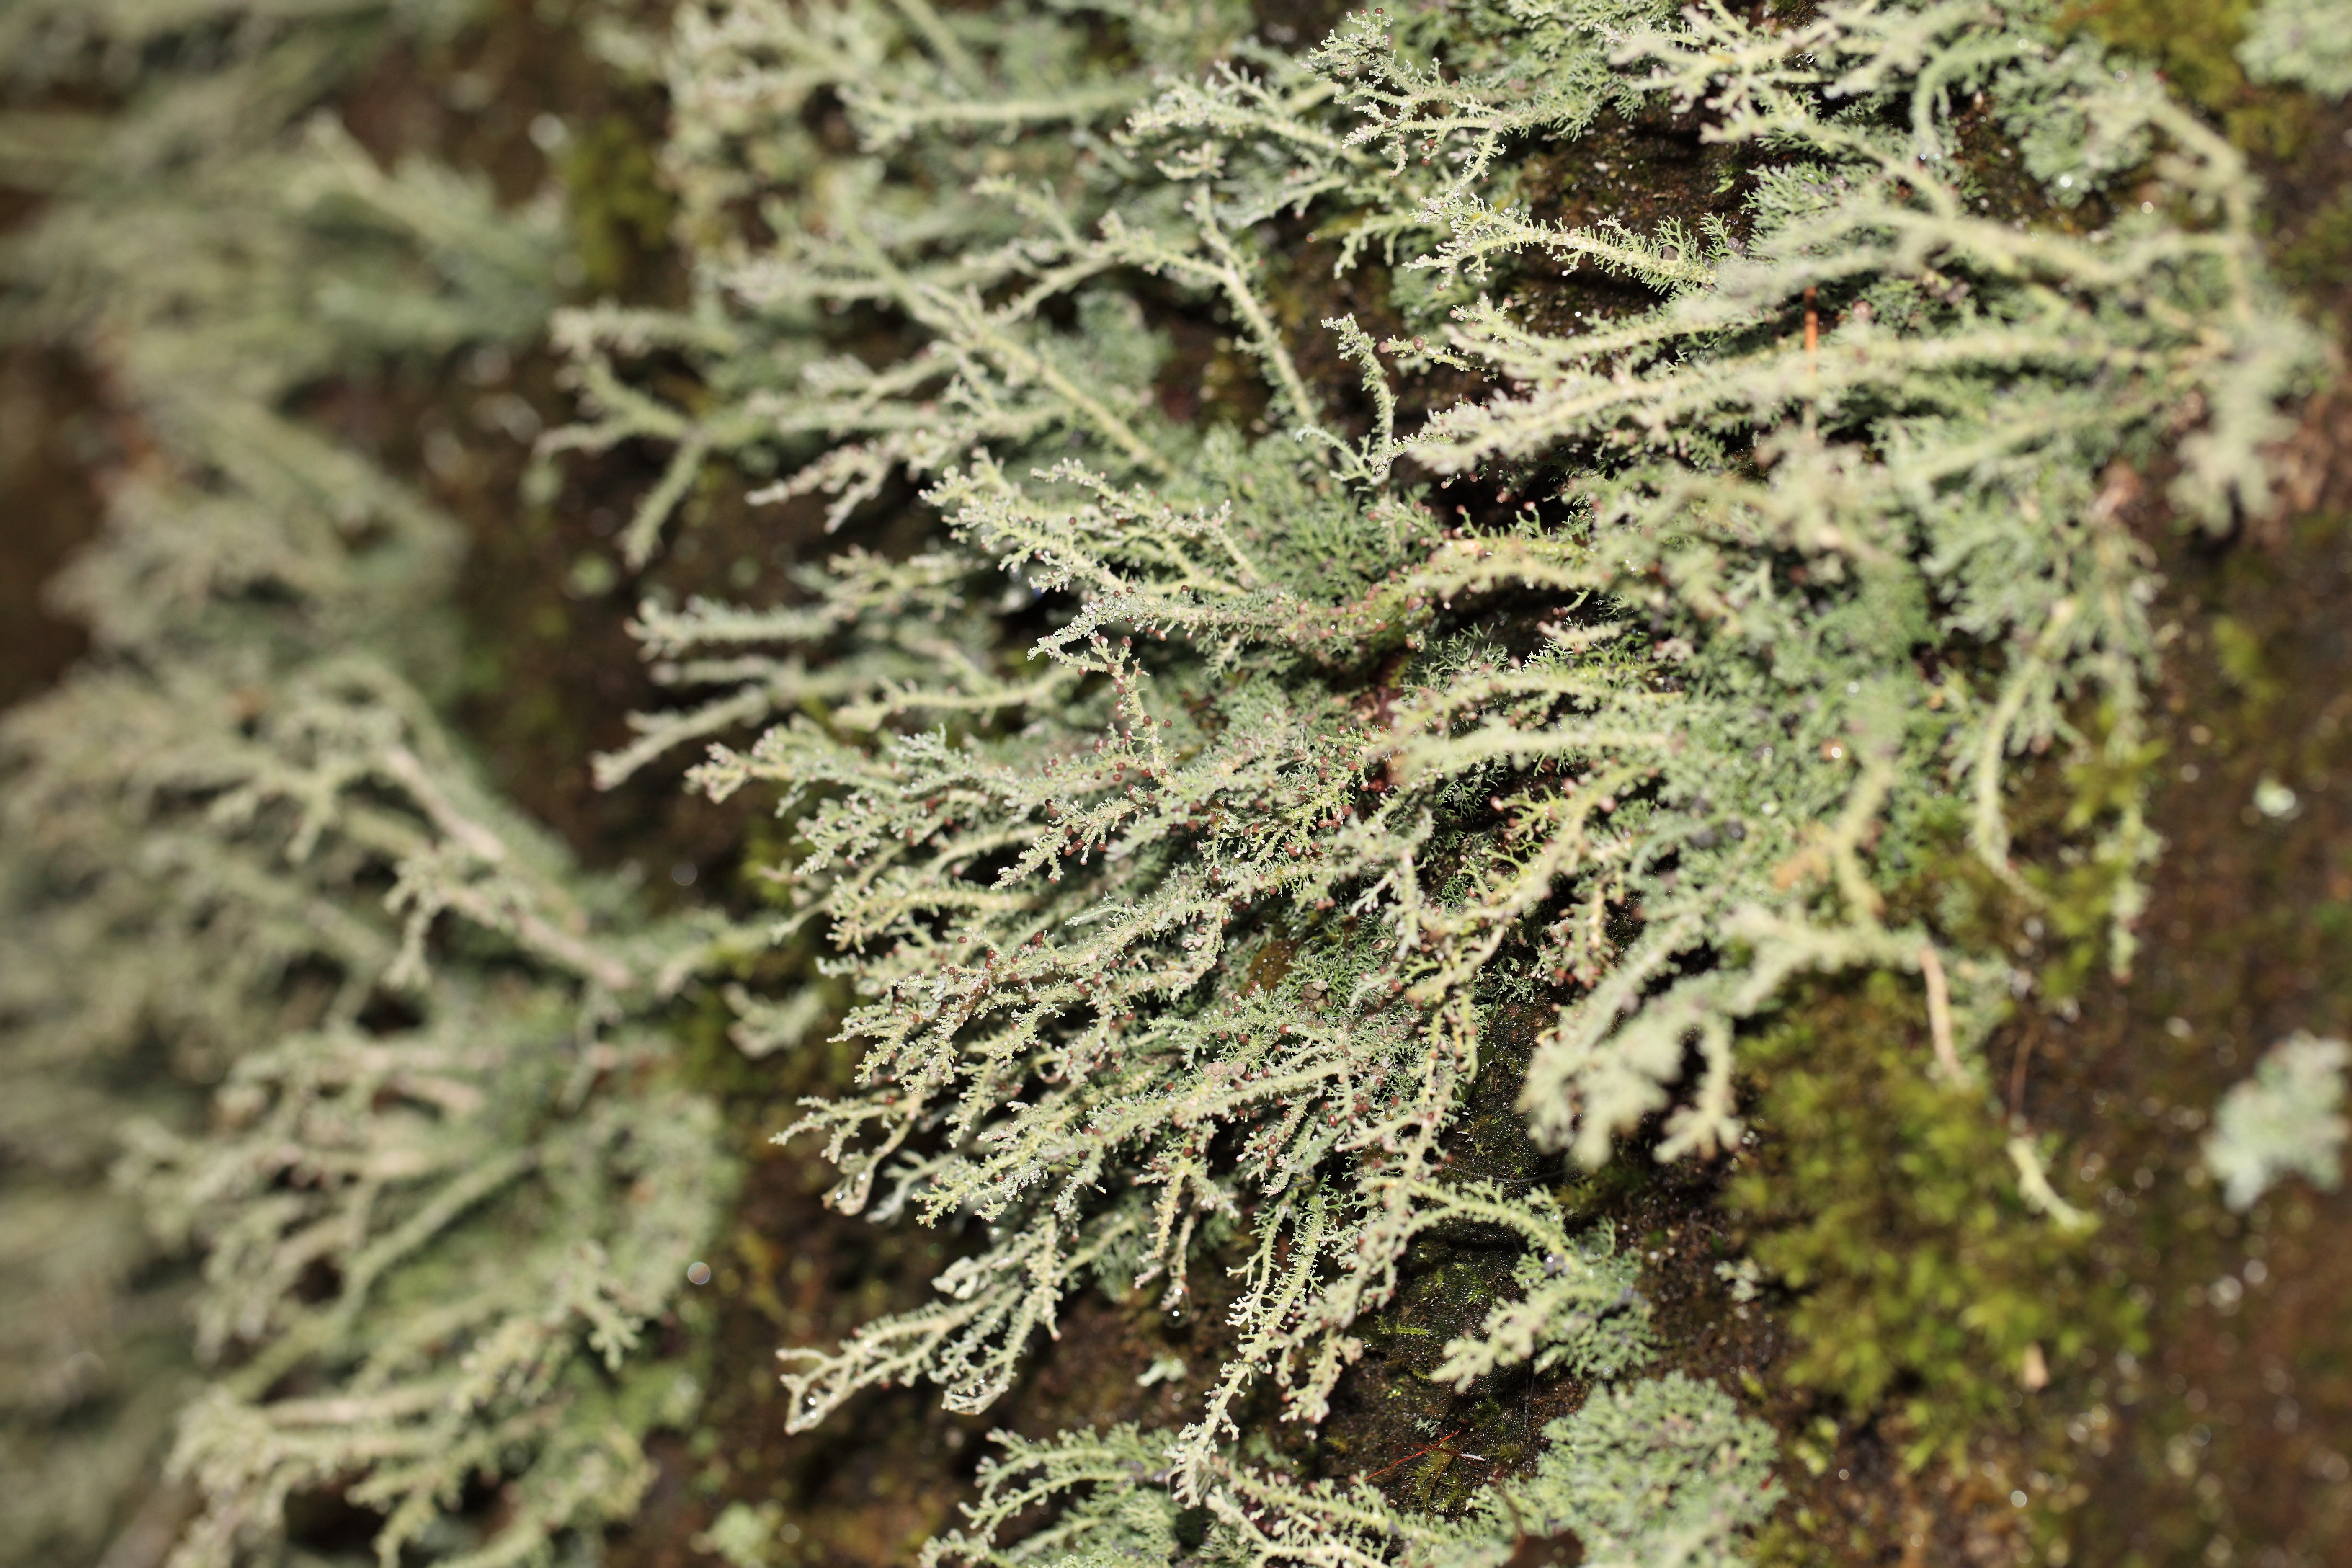
tree, plant, leaf, flower, frost, moss, food, green, high, produce, soil, botany, flora, tochigi, 5d, hires, markii, hi, res, resolution, kanuma, cannabis, flowering plant, woody plant, land plant